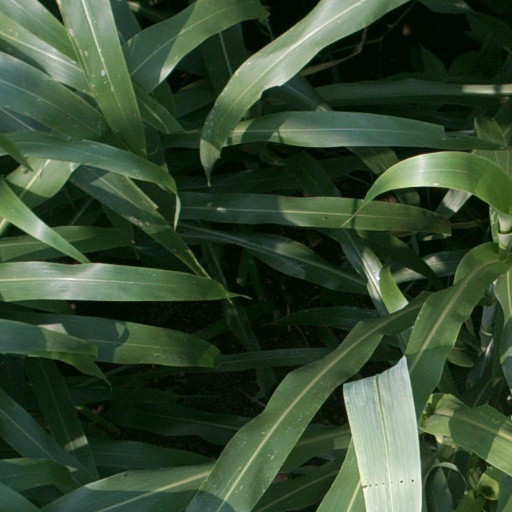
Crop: sorghum